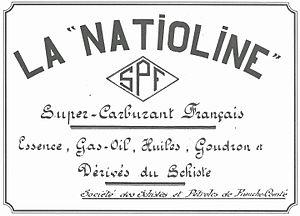
Encart publicitaire pour la Natioline avec deux logotypes
L'exploitation de schiste de Creveney par la Société des Schistes et Pétroles de Franche-Comté, pour la fabrication du carburant appelé Natioline, est composée d'une mine à ciel ouvert de schiste bitumineux et d'une usine de distillation du pétrole. Elle est implantée à Creveney en Haute-Saône dans l'Est de la France.